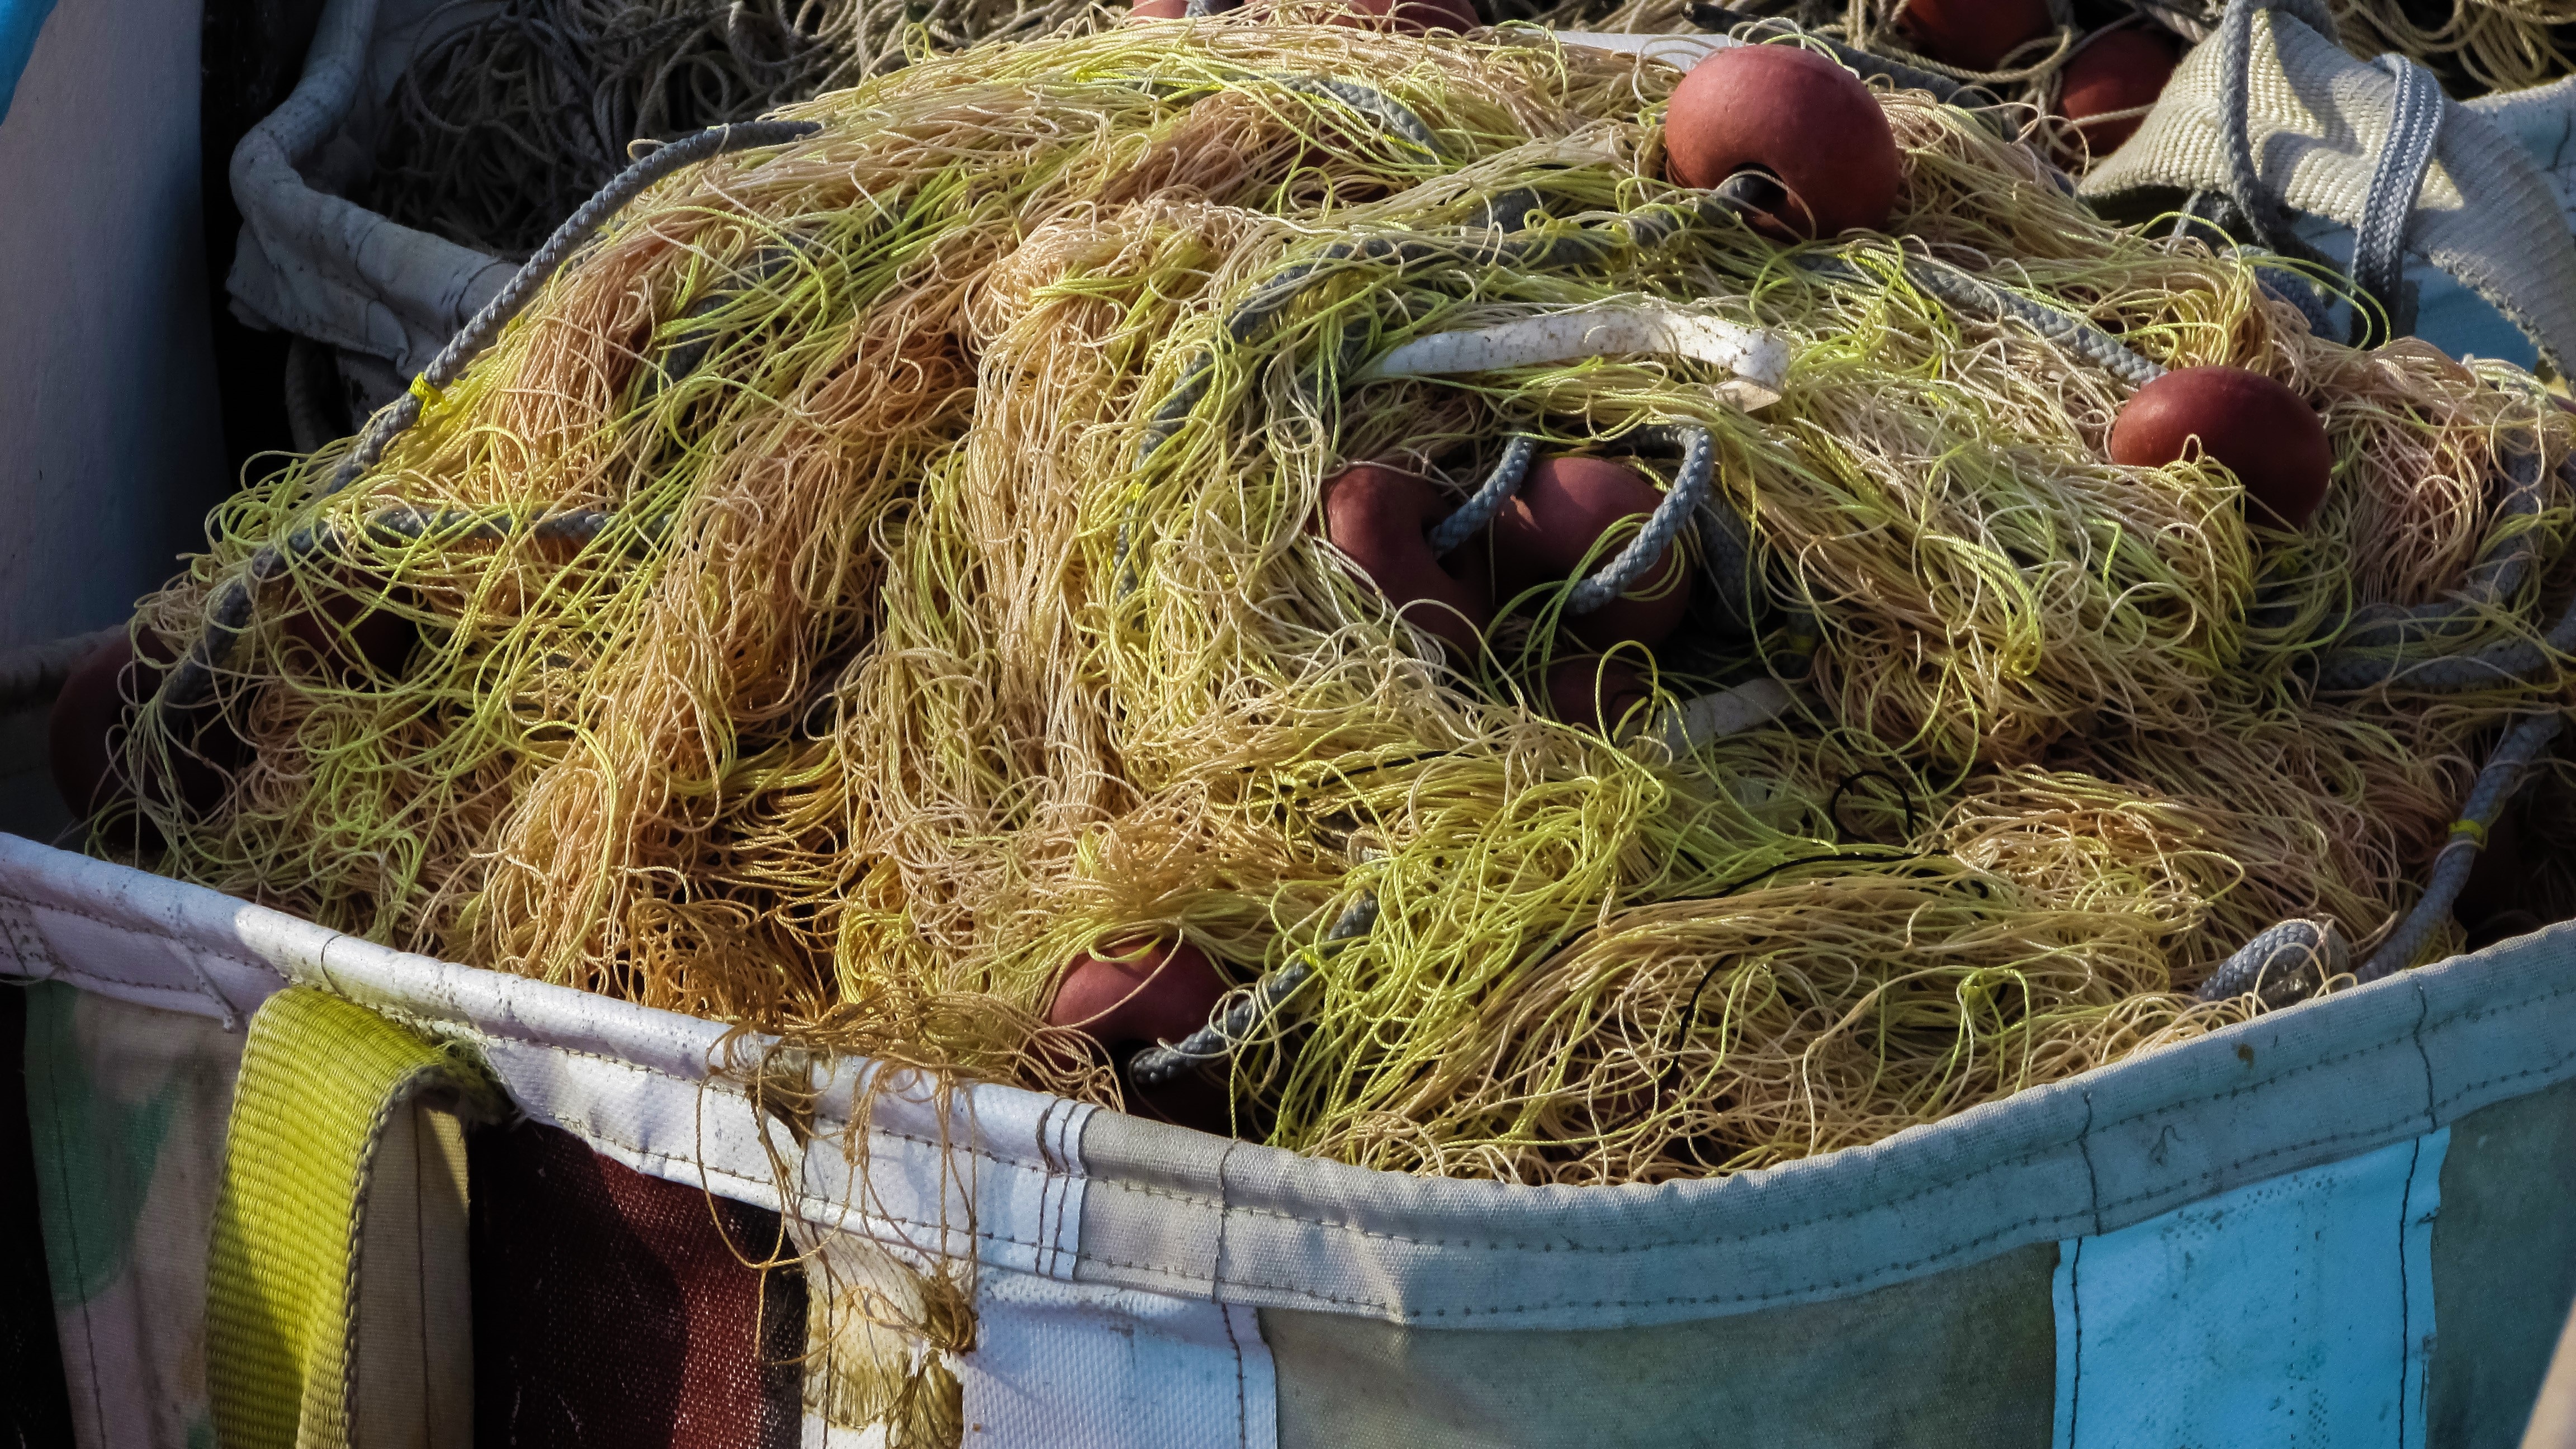
tree, plant, boat, flower, summer, food, harvest, crop, fishing, harbour, agriculture, nets, cyprus, fishing net